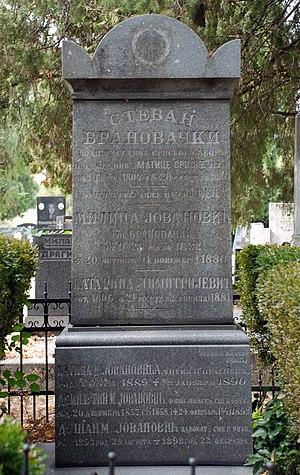
Le cimetière de la Dormition est un cimetière orthodoxe situé à Novi Sad, la capitale de la province autonome de Voïvodine, en Serbie. En raison de sa valeur patrimoniale, il est inscrit sur la liste des entités spatiales historico-culturelles de grande importance de la République de Serbie ; 24 tombes de personnalités historiques, culturelles et autres sont plus particulièrement inscrites sur la liste des monuments culturels protégés.
Stevan Branovački, membre de la famille des Branovački, une noble famille militaire serbe, est un avocat et un homme politique serbe. Il a été maire de Novi Sad, l'actuelle capitale de la province autonome de Voïvodine en Serbie. Il a également été président de la Matica srpska, l'institution culturelle la plus importante des Serbes de l'Autriche-Hongrie, et l'un des fondateurs du Théâtre national serbe de Novi Sad.